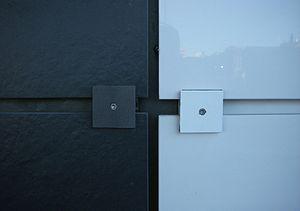
Stockholm Waterfront est un complexe immobilier situé à la pointe sud-ouest du quartier de Norrmalm dans le centre de Stockholm en Suède. Il se compose de trois bâtiments : un centre de congrès, un hôtel et un immeuble de bureaux.